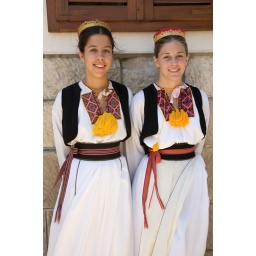
Local girls in Konavle folklore dress